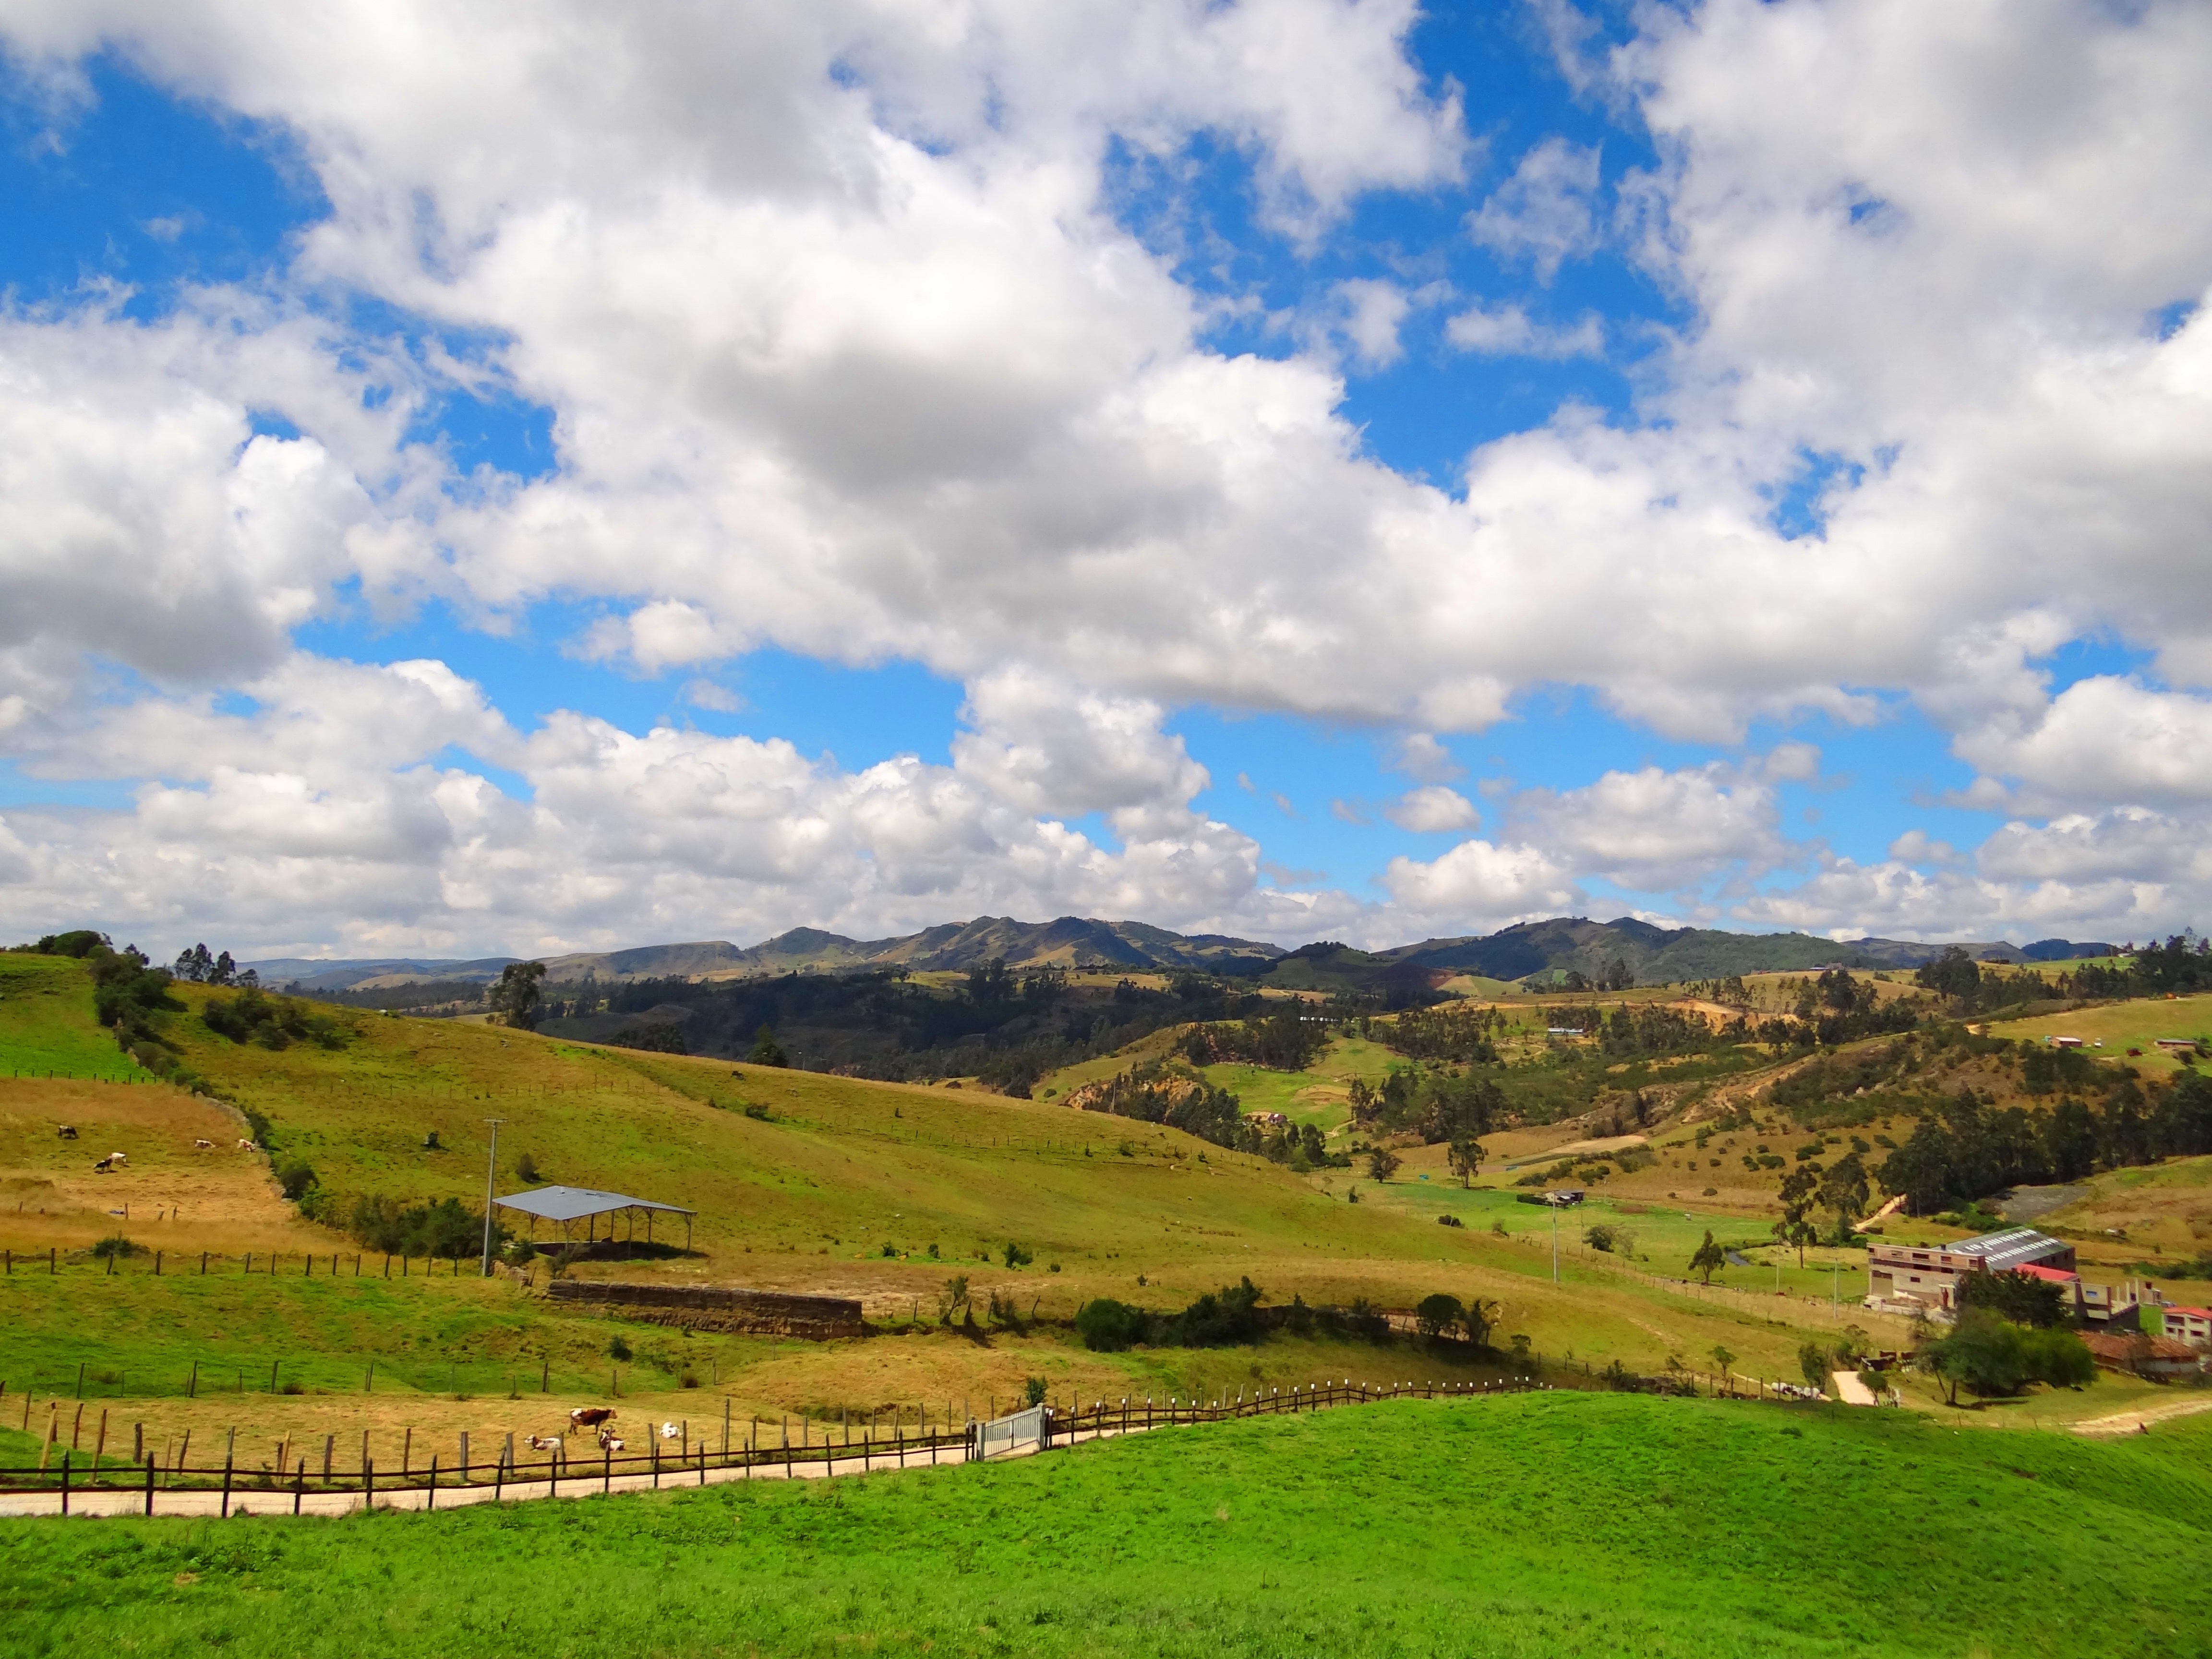
landscape, nature, grass, mountain, cloud, people, sky, sun, field, farm, meadow, prairie, hill, valley, mountain range, country, pasture, agriculture, highland, plain, clouds, grassland, plateau, loch, colombia, cundinamarca, rural area, geographical feature, mountainous landforms, chocont, chingac o